Deanie Parrish

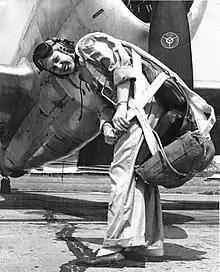
Parrish as a WASP on the flightline at Tyndall Air Force Base in the early 1940s

Marie Odean Bishop Parrish (February 25, 1922 – February 24, 2022), known as Deanie Parrish (sometimes spelt as Parish) was a US air force pilot who served as a WASP pilot during WWII. She was known for being one of Florida's first female air force aviators. She joined the air force aged 21, and after earning her wings, worked as an engineering test pilot at Greenville air force base. She later retrained to tow target planes during training exercises.